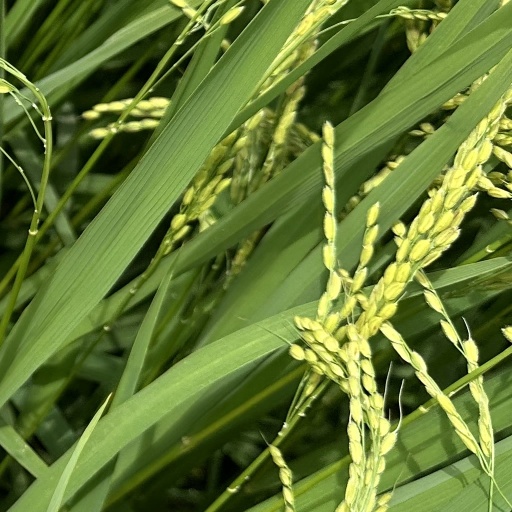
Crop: rice